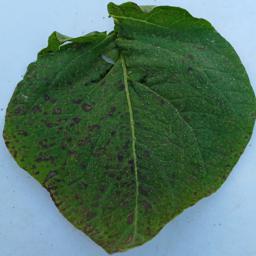
Etiqueta: Tizon_Temprano